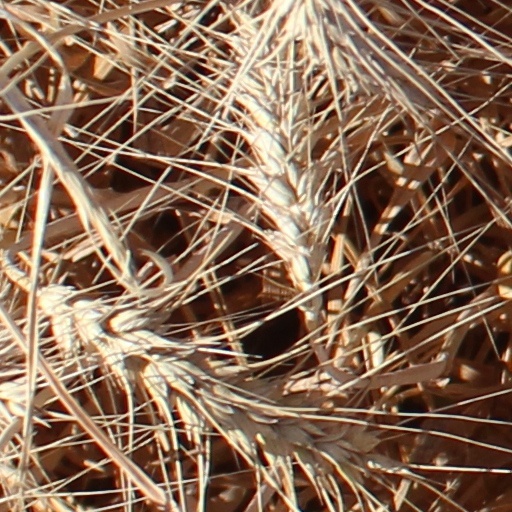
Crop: wheat